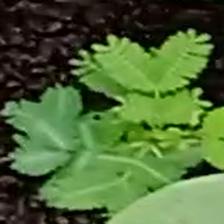
Weed species: Dwarf_cassia_(Chamaecrista pumila)